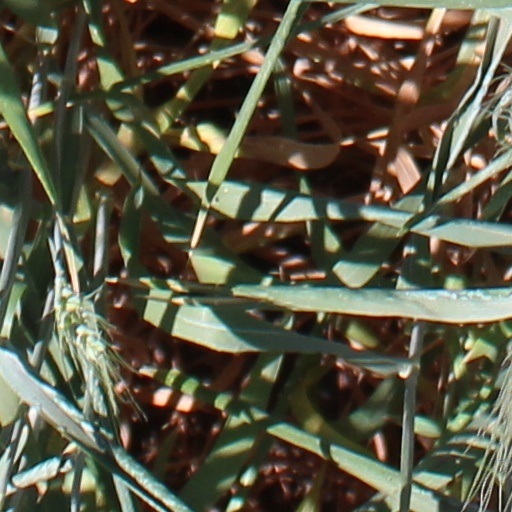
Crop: wheat